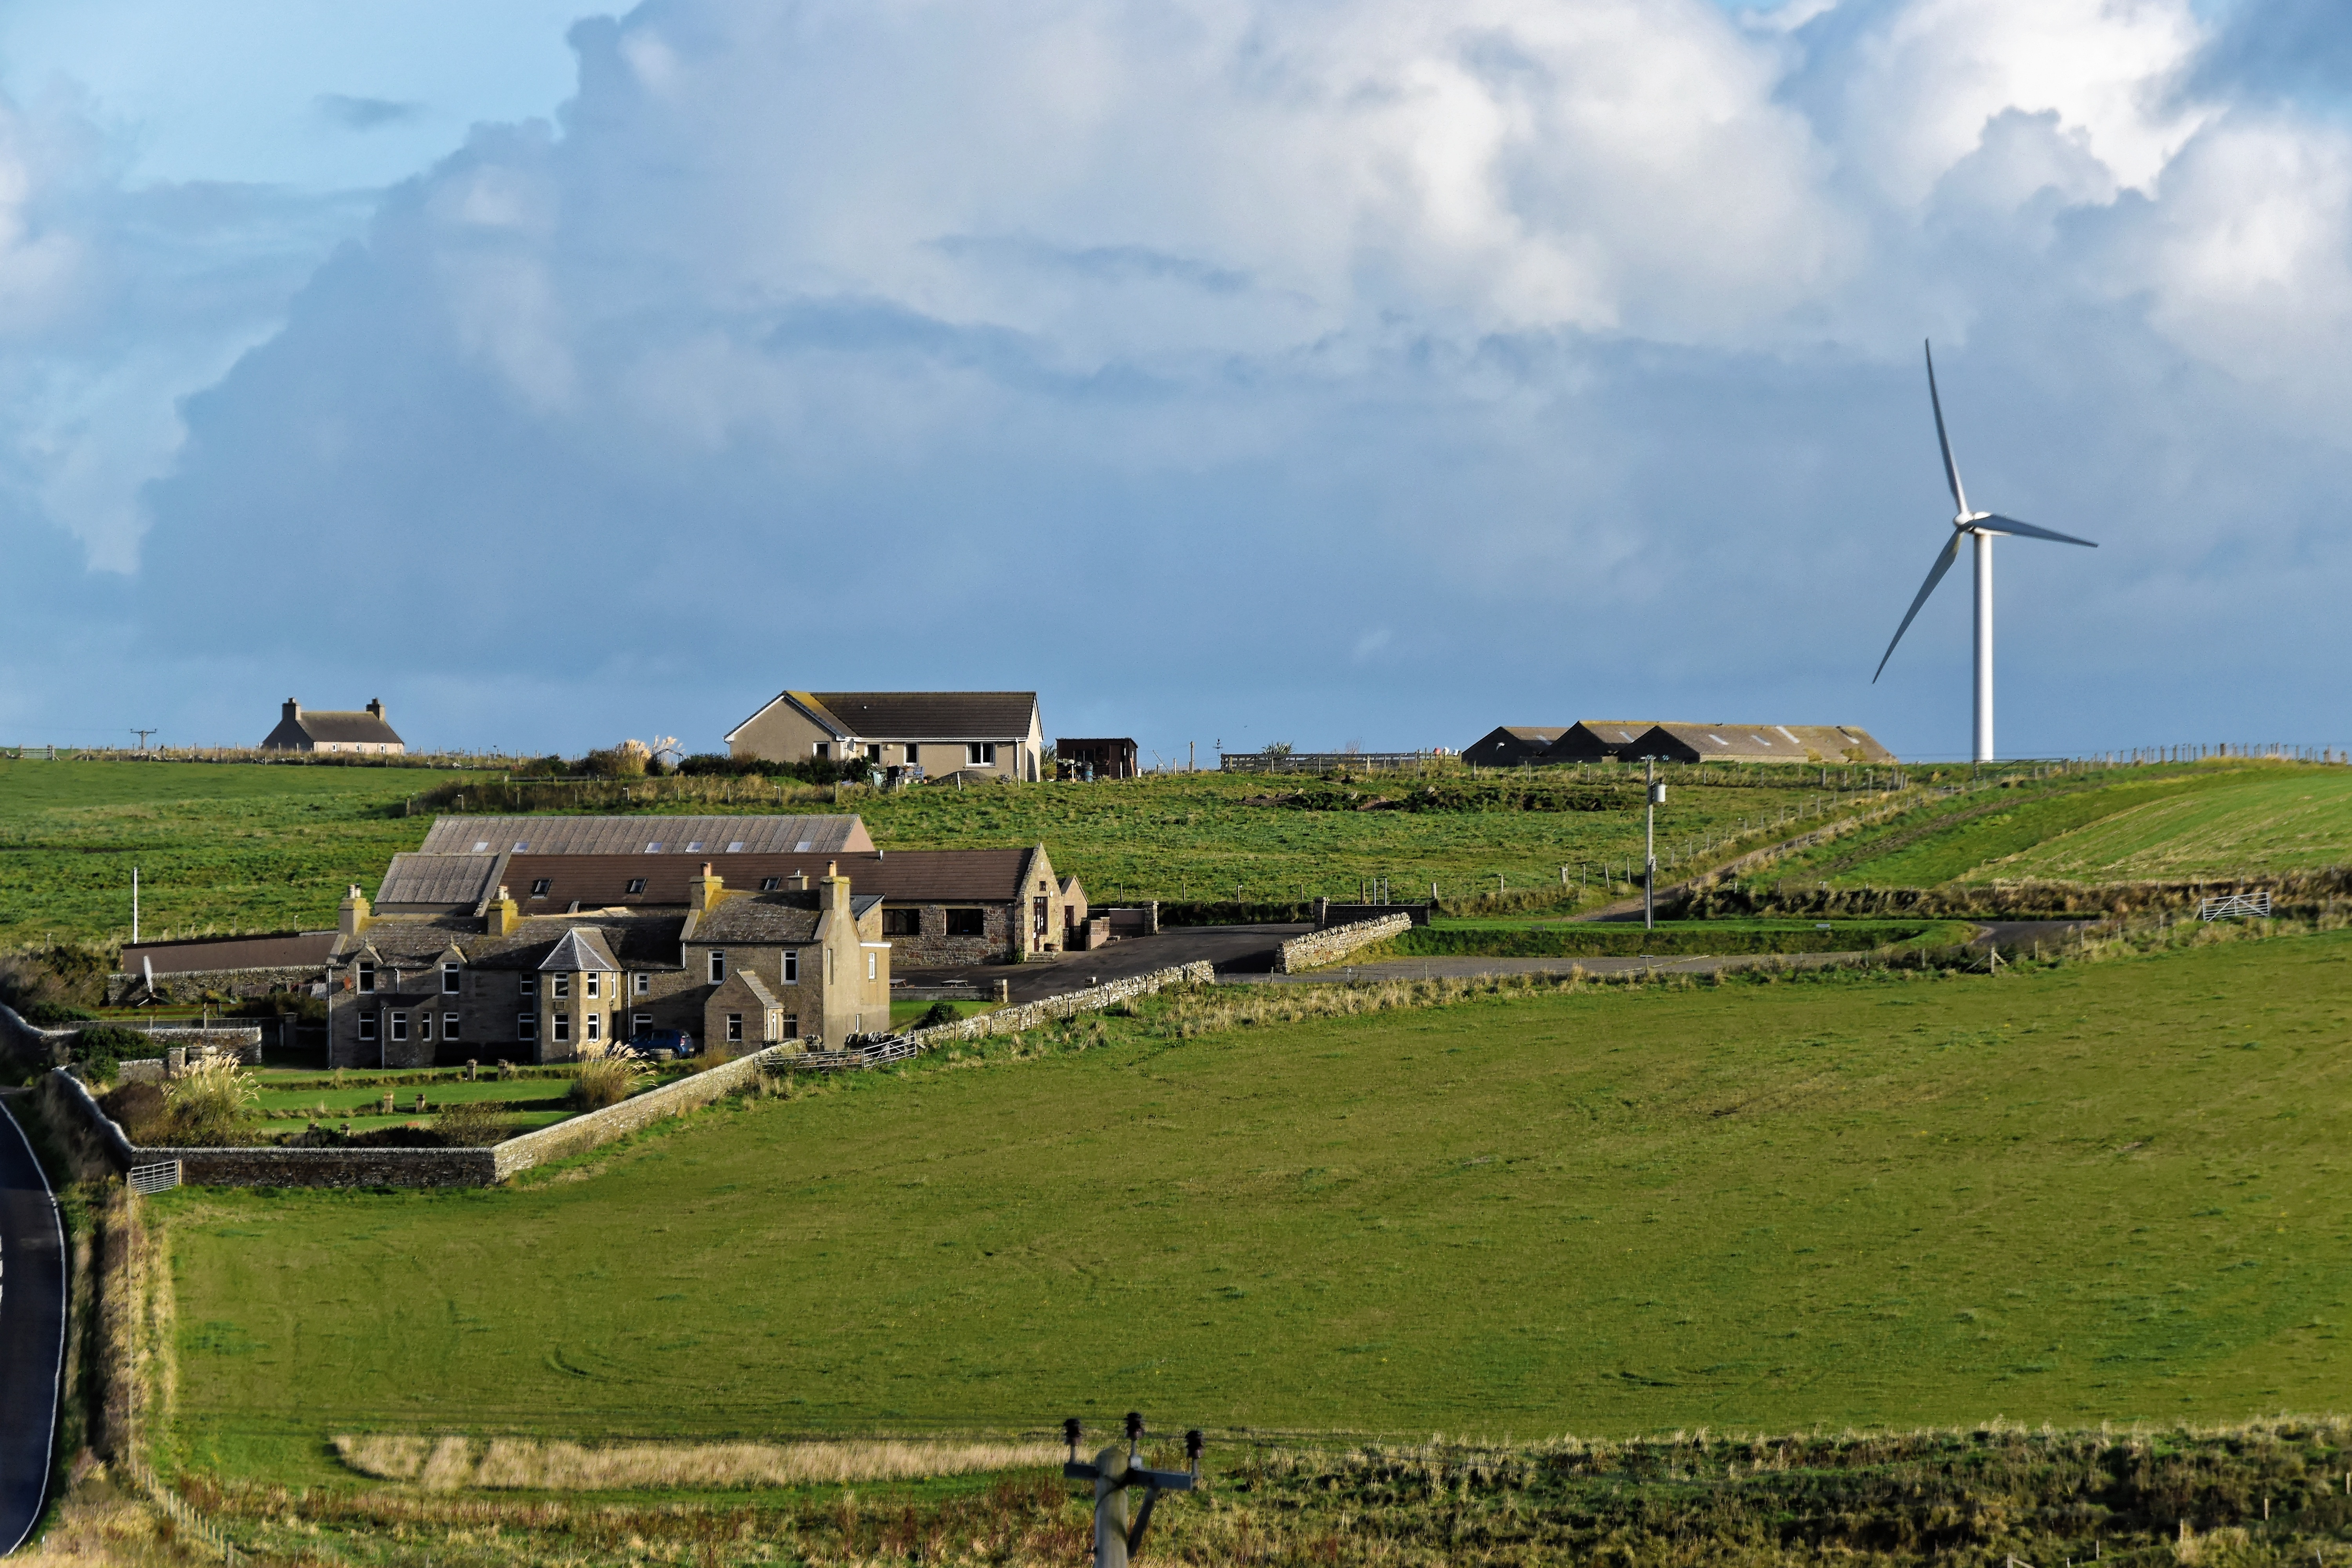
landscape, nature, grass, outdoor, sky, field, farm, prairie, countryside, hill, windmill, wind, building, land, country, environment, rural, green, scenic, autumn, scenery, blue, wind turbine, electricity, agriculture, plain, turbine, farmland, energy, alternative, clouds, mill, grassland, houses, scene, scotland, rural area, renewable, farm landscape, farm field, orkney, green fields, northern isle